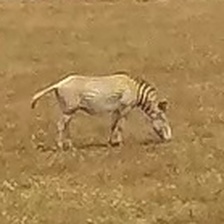
Pose orientation: right